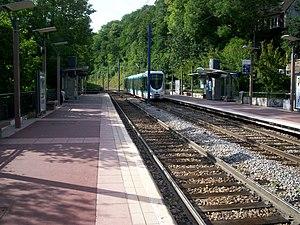
Paris Tramway T2
La liste des stations du tramway d'Île-de-France propose un aperçu des stations actuellement en service sur les lignes de tramway d'Île-de-France, en France. La première ligne a ouvert en 1992. L'ensemble des lignes, qui ne sont pas toutes en correspondance entre elles, comprend 204 stations, depuis le 14 décembre 2019, date d'extension de la ligne 4 du tramway d'Île-de-France.